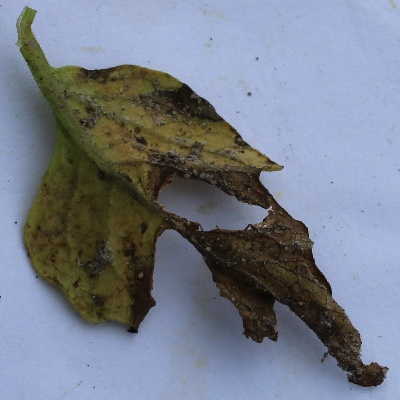
Crop: Tomato
Condition: leaf blight